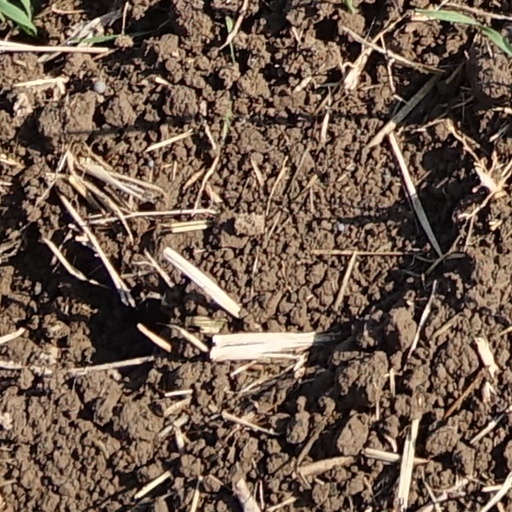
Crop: wheat